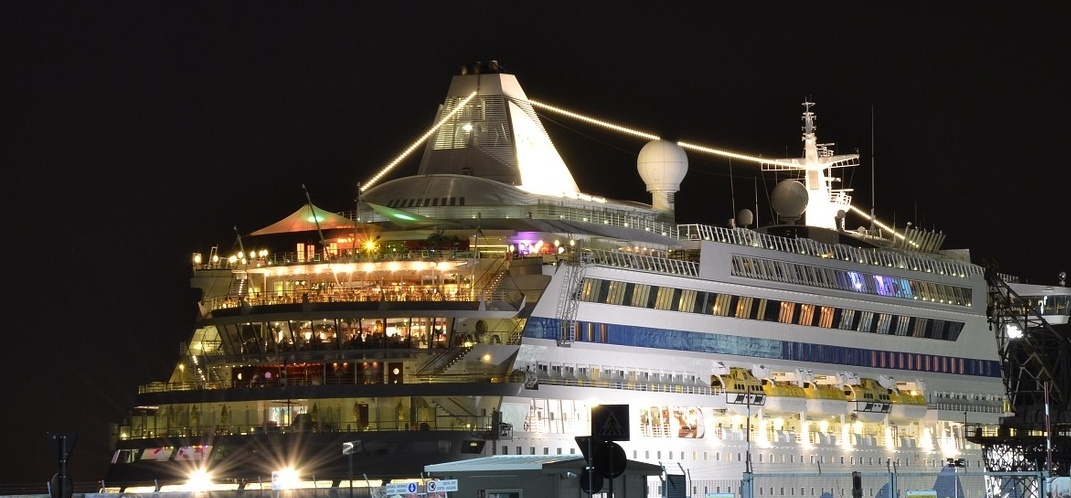
Vehicle type: Ships